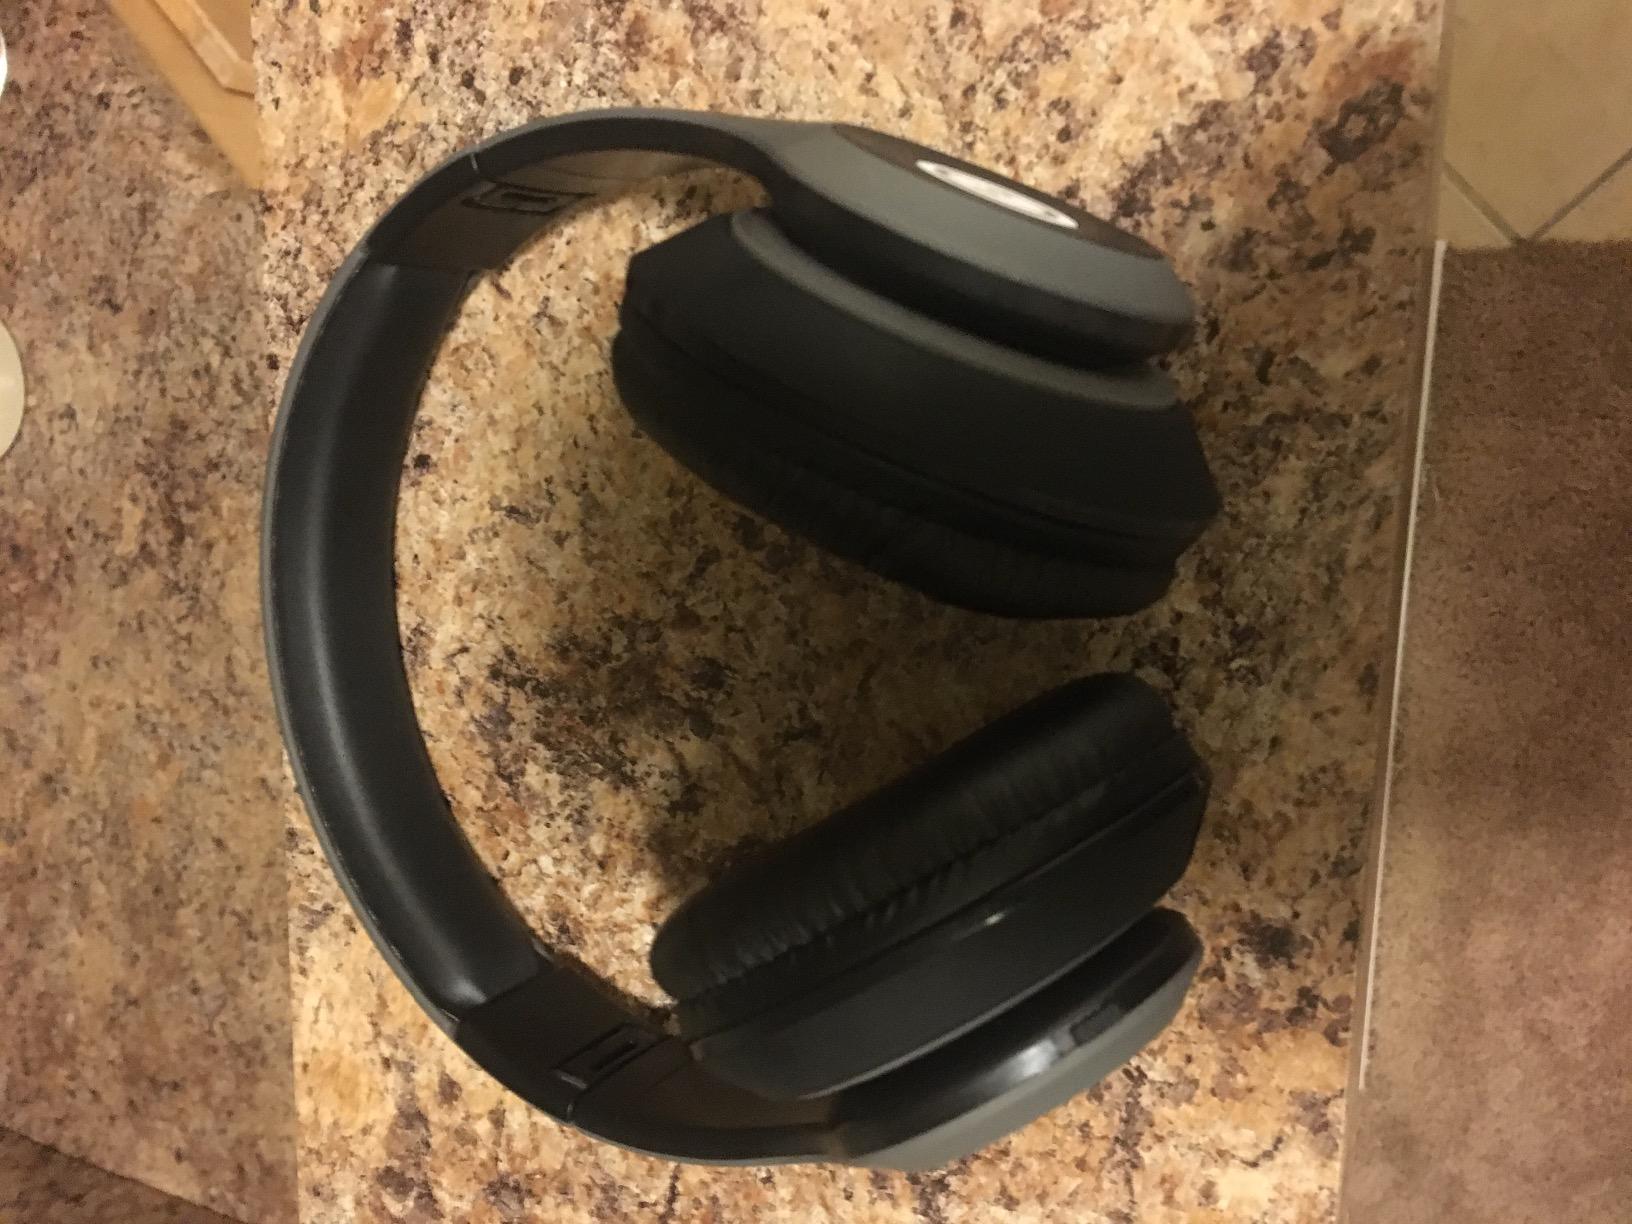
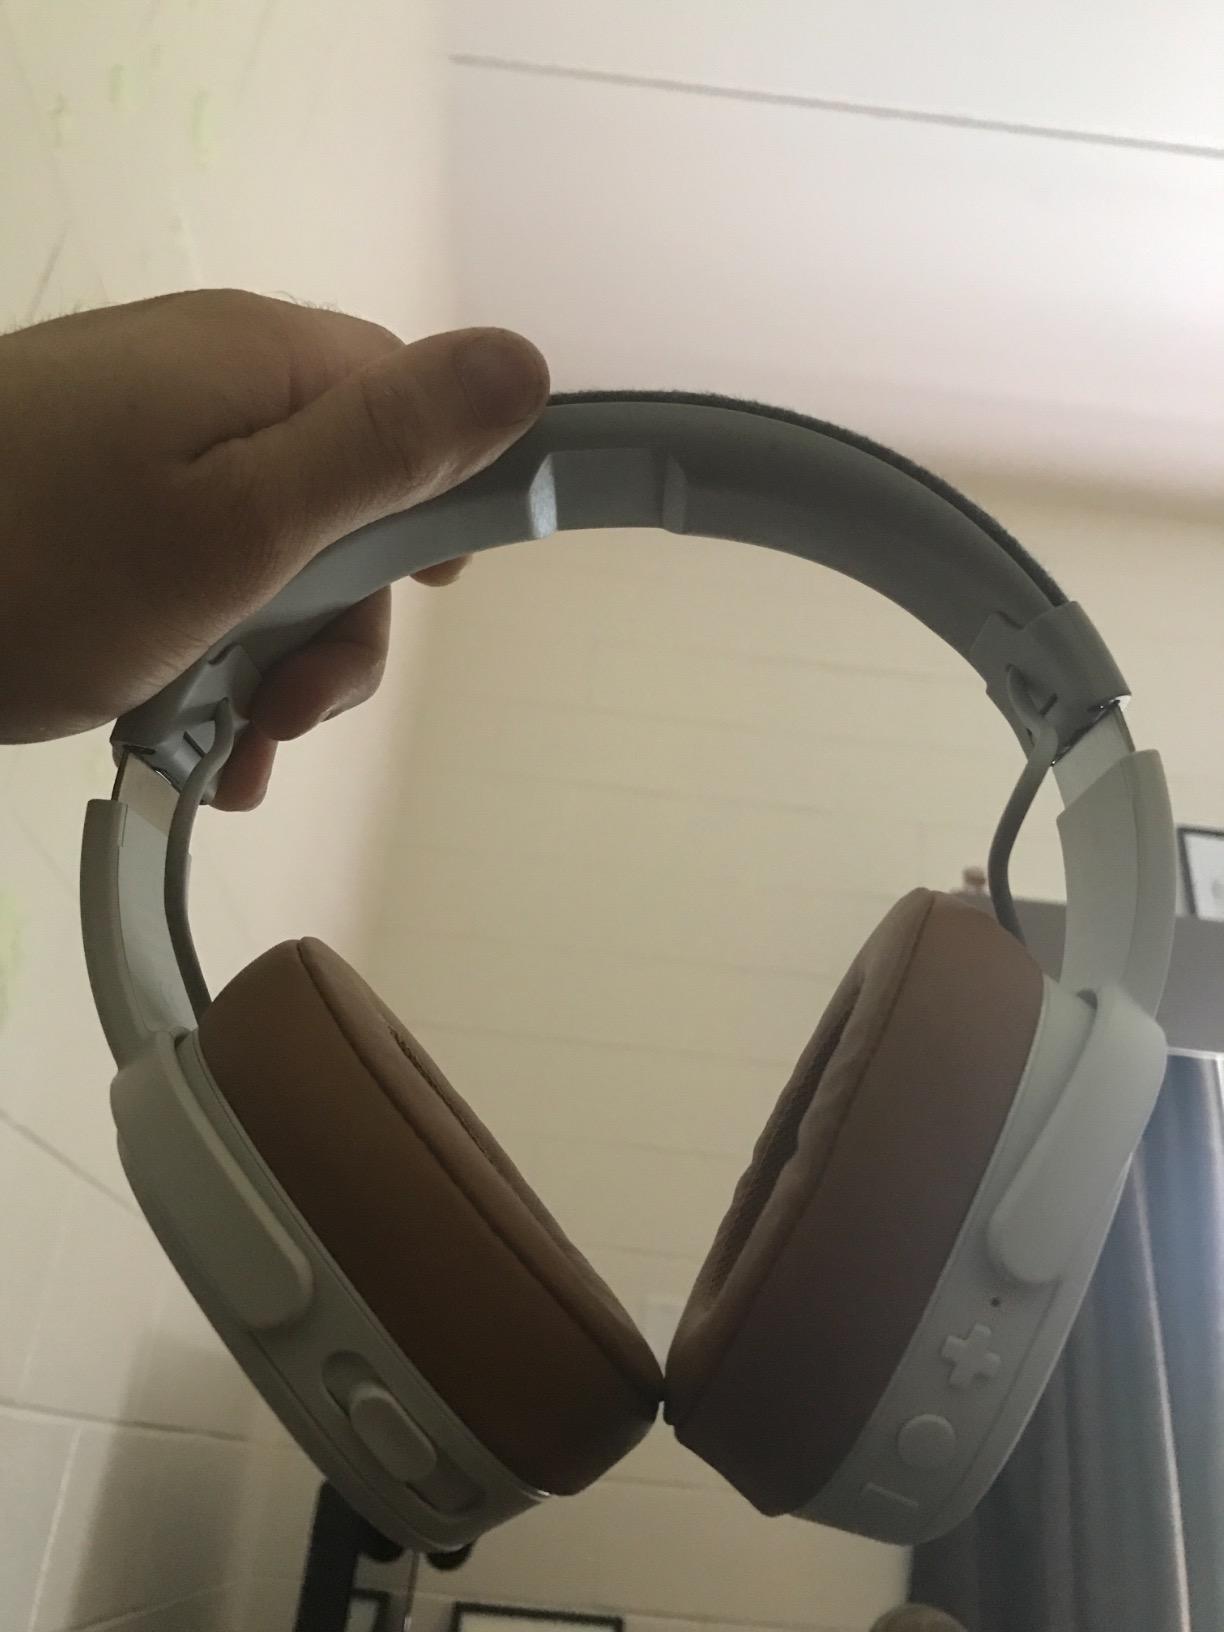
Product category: headphones
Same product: no